Gruta do Carvão

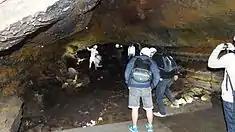
Visitors within the accessible area of the grotto

Owing to its scientific, educational and touristic relevance, as well as its natural characteristics, the Gruta do Carvão was classified as a Regional natural Monument by Regional Decree 4/2005/A on 11 May 2005.